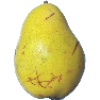
Label: Pear Monster 1